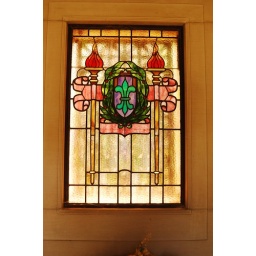
Stained glass window in the Furst Family Mausoleum in Bedford, In.